W.E.

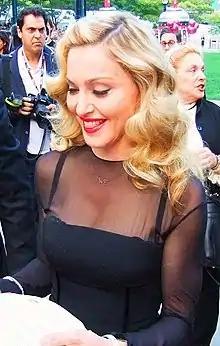
Madonna in a black dress, smiling and looking down

In February 2011, Madonna held a private screening of the film's trailer at the Berlin International Film Festival. The screening, which included a question-and-answer session with the singer, was intended to sell the film to distributors. Its rights were sold to Optimum Releasing for the UK market, the Weinstein Company for the United States release, and Village Roadshow for Australia and New Zealand. Weinstein promoted the film as Madonna's first full-length directorial film; the company considered the 81-minute "Filth and Wisdom" (her previous film) a short film. Although Madonna hoped to premiere the film at the 2011 Cannes Film Festival, it was not ready in time. "W.E." was shown at the Venice Film Festival on September 1, 2011, with Madonna and the principal cast attending the premiere. The film was also shown at the 2011 Toronto International Film Festival that month. Stills from "W.E." were published in the September 2011 issue of "Vanity Fair" magazine.